Presidency of Dmitry Medvedev

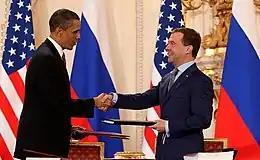
With U.S. President Barack Obama, 8 April 2010

Although the Russian constitution clearly apportions the majority of power to the president, speculation arose over the question of whether it was Medvedev or Prime Minister Vladimir Putin who actually wielded the most power. According to "The Daily Telegraph", "Kremlin-watchers" note that Medvedev uses the more formal form of 'you' (Вы, 'vy') when addressing Putin, while Putin addresses Medvedev with the more informal 'ty' (ты). According to a poll conducted in September 2009 by the Levada Center in which 1,600 Russians from across Russia took part, 13% believed Medvedev held the most power, 32% Putin, and 48% both (7% failed to answer).